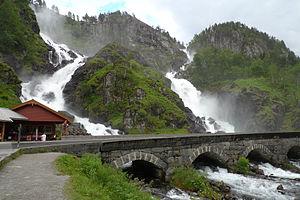
Låtefossen ou Låtefoss est une cascade norvégienne située dans la commune d'Odda. La cascade est constitué de deux ruisseaux issus du lac Lotevatnet qui se rejoignent juste avant de passer sous la route nationale 13, puis se jeter dans la rivière Grønsdalslona quelques mètres plus loin.